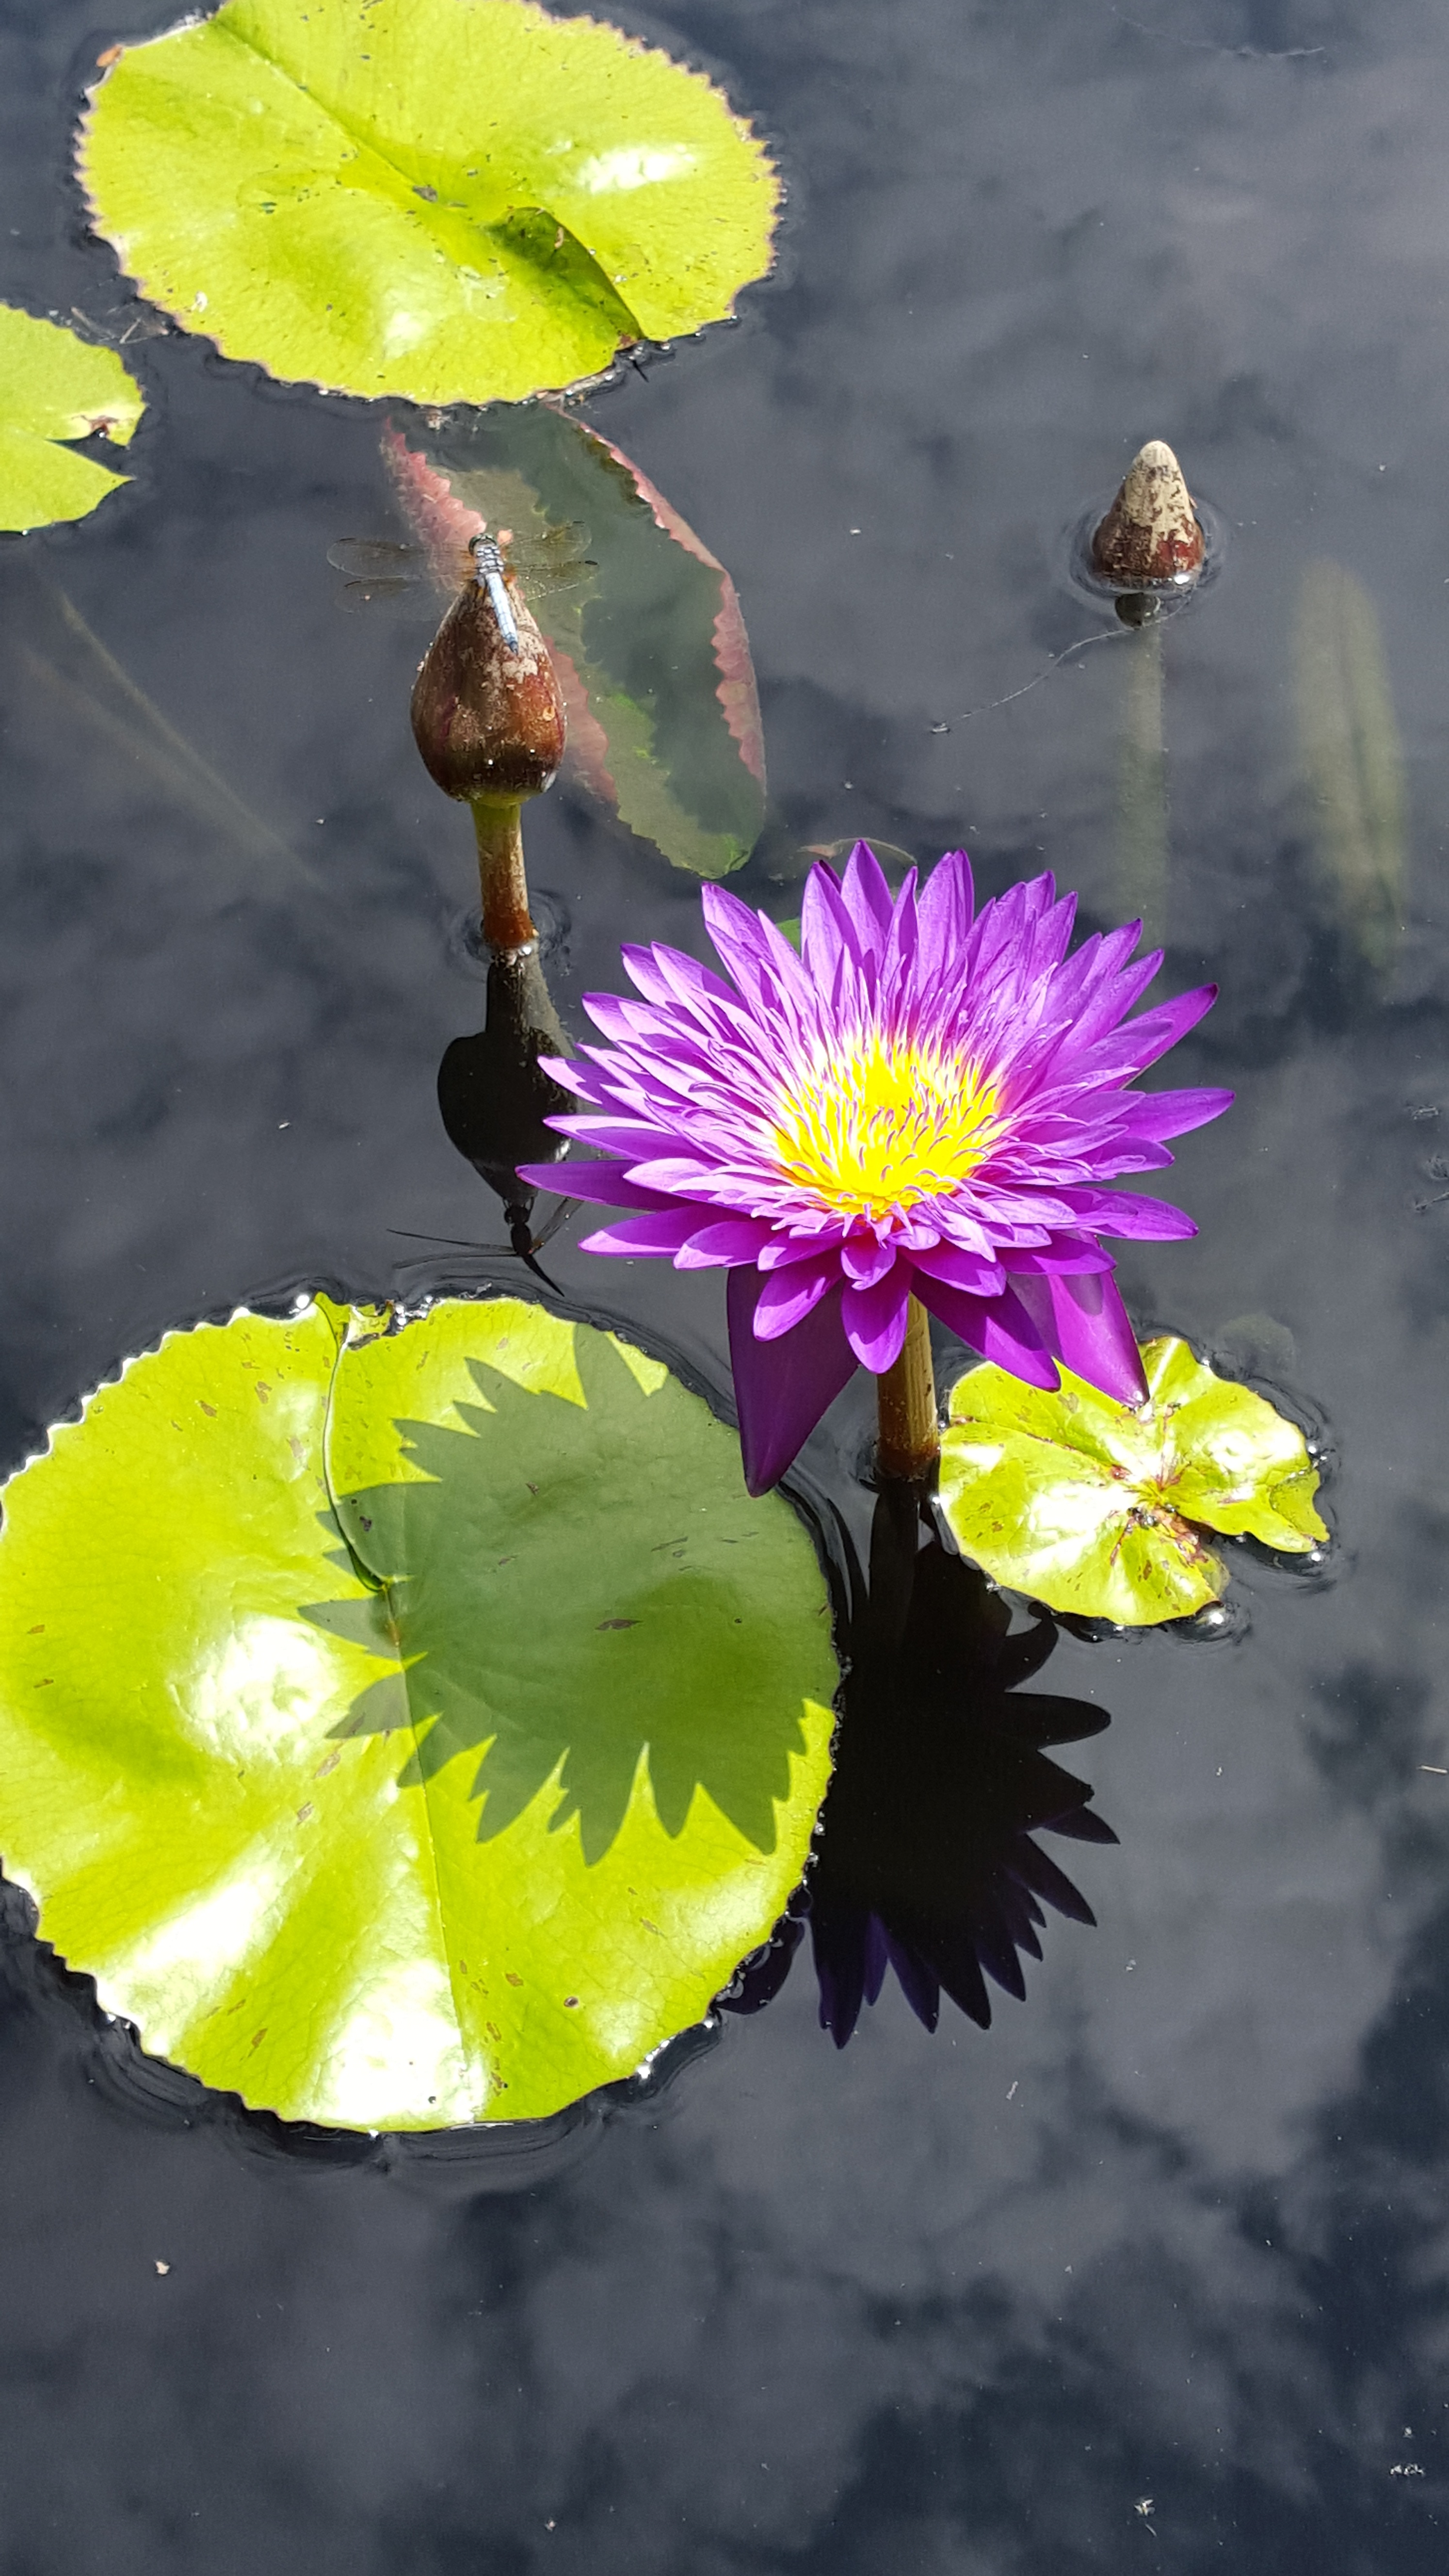
water, nature, blossom, plant, photography, sunlight, leaf, flower, petal, pond, green, reflection, color, botany, yellow, flora, botanical, water lily, wildflower, close up, gardens, macro photography, lily pads, flowering plant, daisy family, land plant